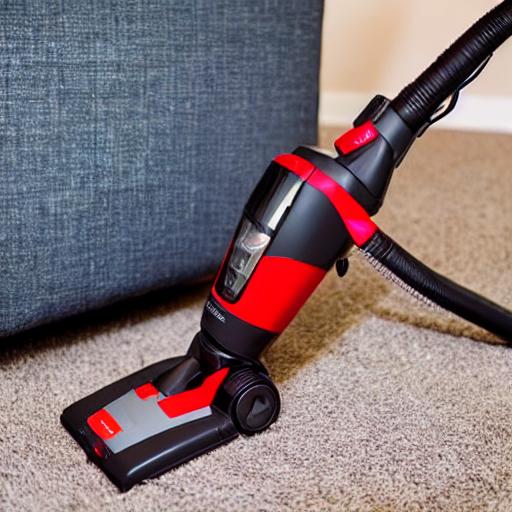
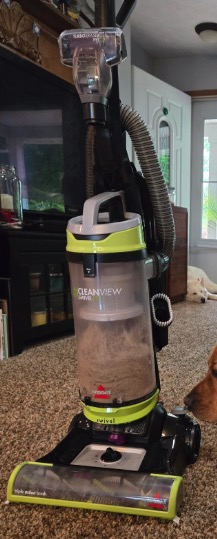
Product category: items_vacuum
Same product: no